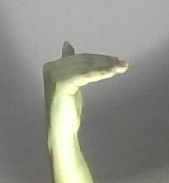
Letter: khaa